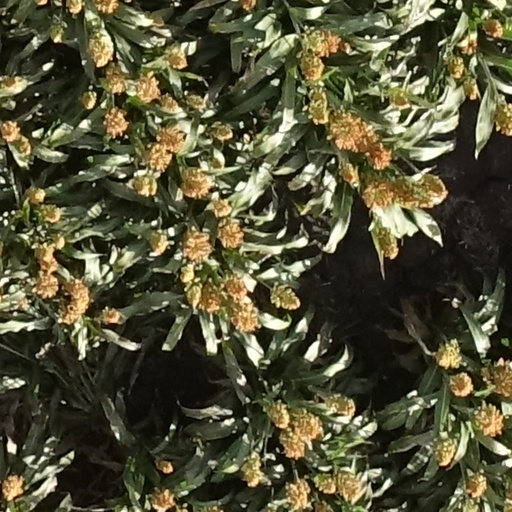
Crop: sorghum